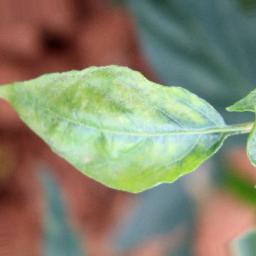
Label: nutritional